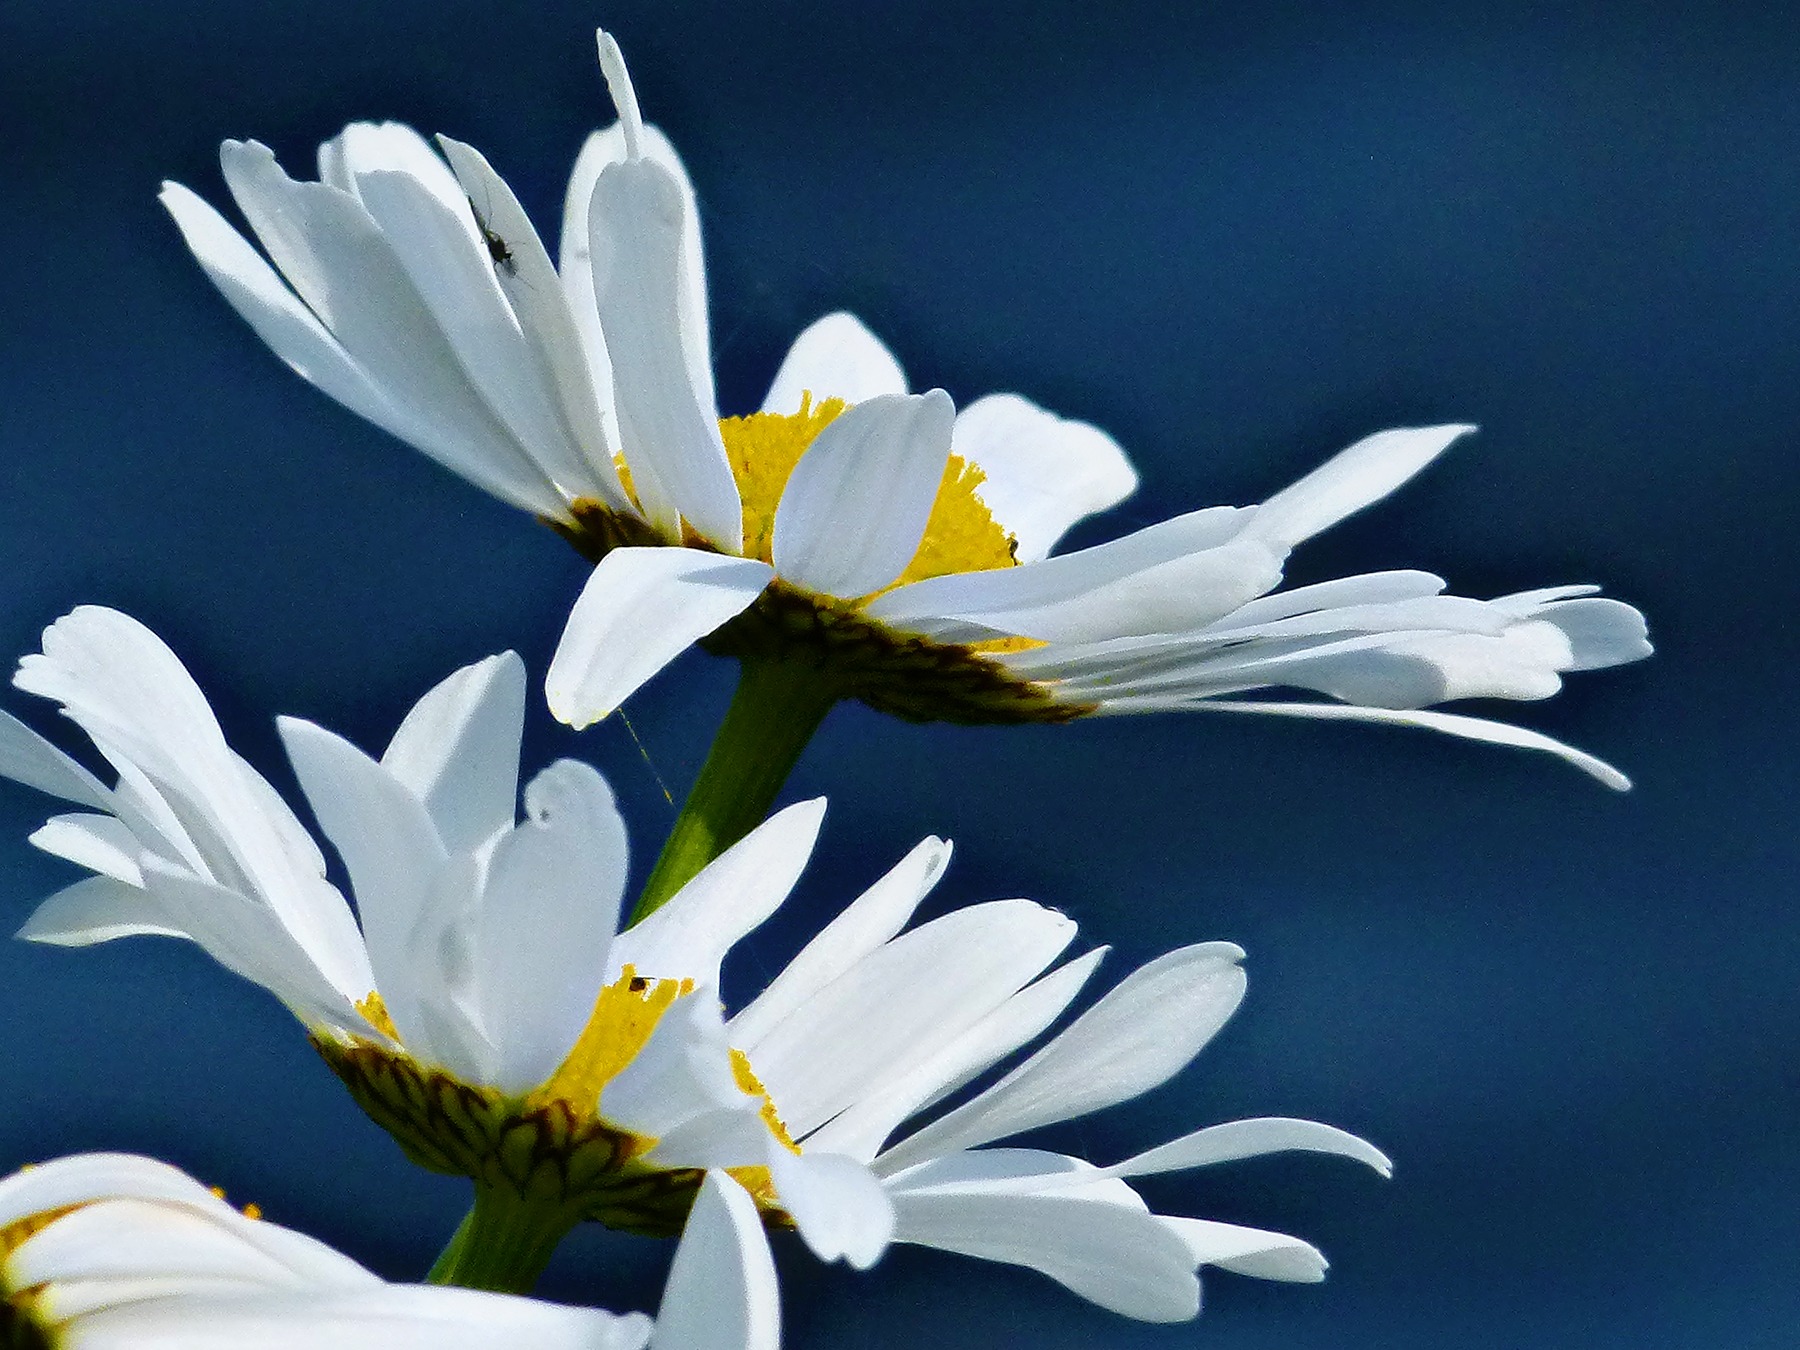
nature, blossom, plant, white, flower, petal, floral, daisy, botany, blue, flora, wildflower, close up, backlit, lily, crocus, macro photography, flowering plant, land plant, bull eyed daisy